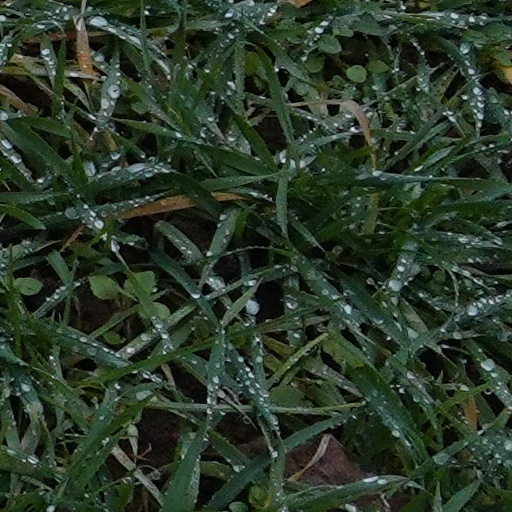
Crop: wheat